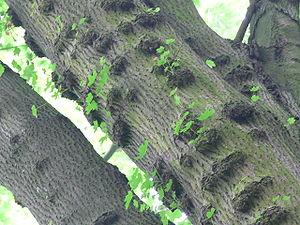
Le mot et adjectif épicormique désigne toutes les formations apparaissant à la surface des troncs ou des branches maîtresses des arbres vivants, issues de bourgeons « repoussés » par la croissance cambiale à la périphérie sur le tronc. Ces structures épicormiques regroupent principalement les bourgeons épicormiques, picots, amas, gourmands, poils et broussins.
L'habitat est un concept utilisé dans le domaine de l'écologie. Un habitat réunit l'ensemble des êtres vivants et leurs interactions